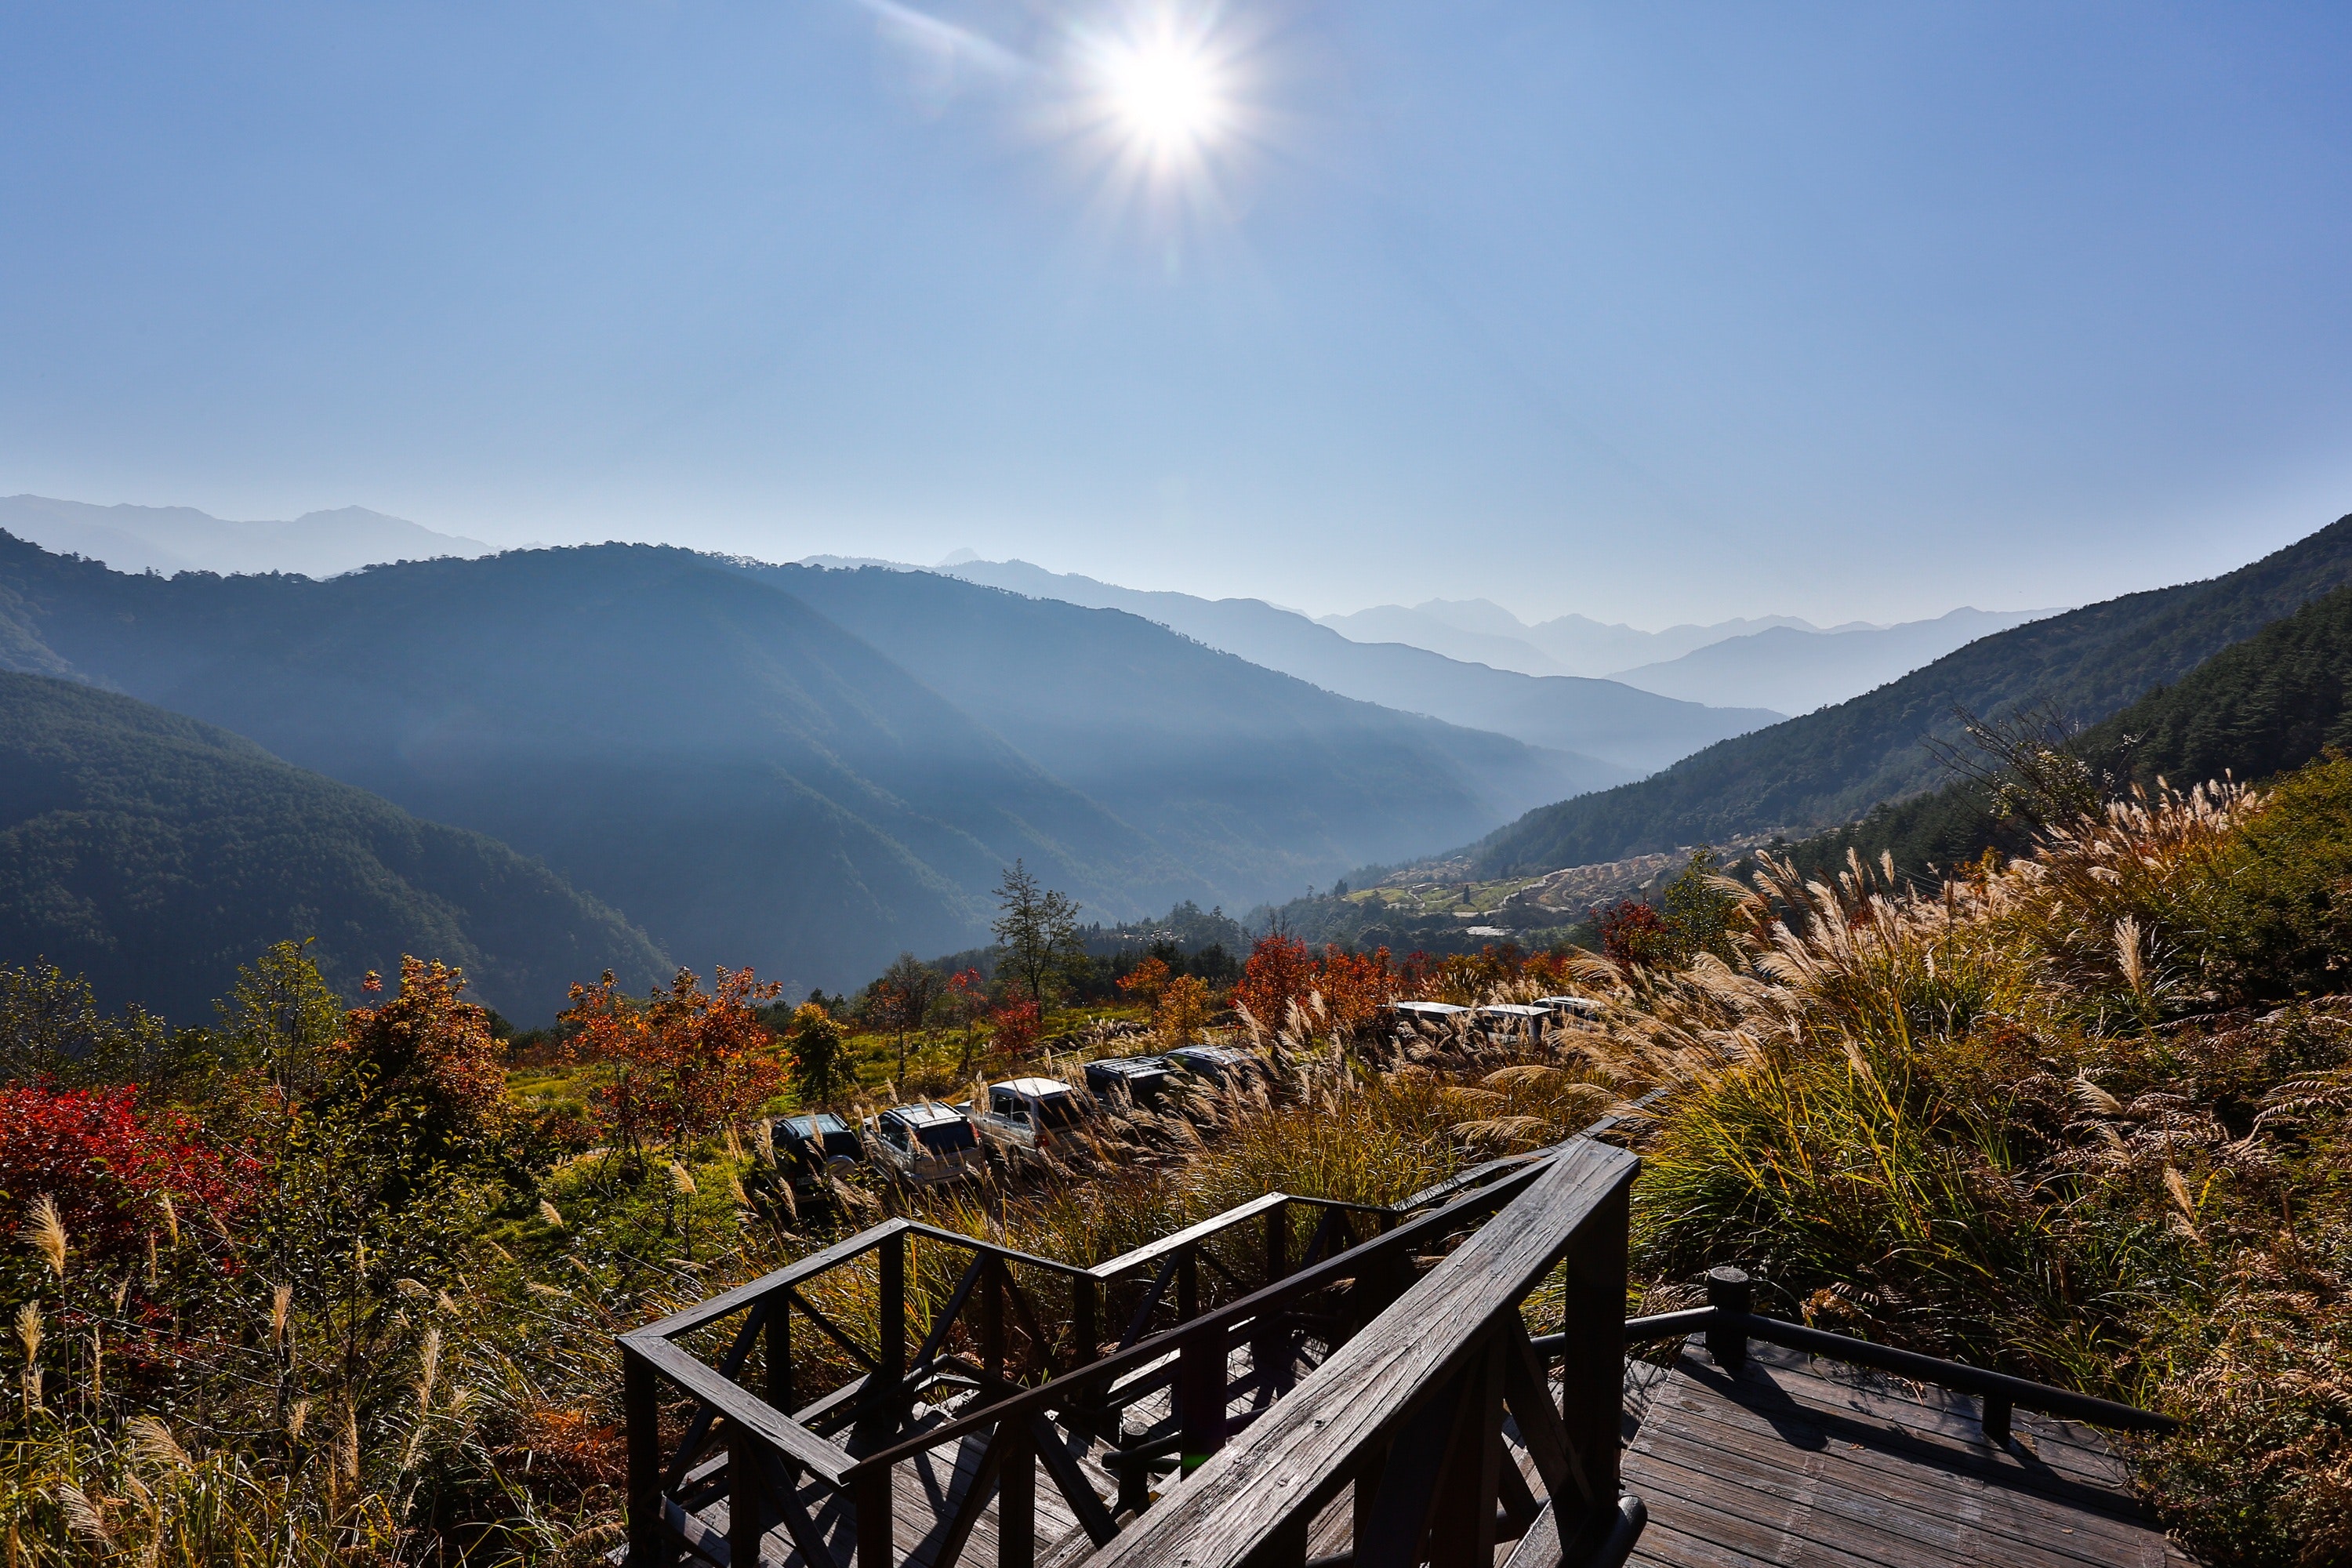
mountainous landforms, mountain, sky, nature, mountain range, wilderness, natural landscape, ridge, cloud, hill, hill station, leaf, tree, alps, highland, sunlight, landscape, mount scenery, rural area, autumn, valley, photography, tourism, fell, national park, winter, plant, leisure, summit, vacation, house, road, massif, forest